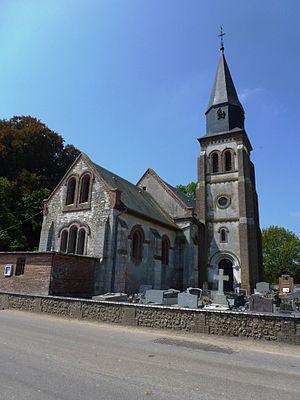
Saint-Aubin-de-Scellon est une commune française située dans le département de l'Eure, en région Normandie.